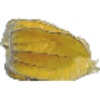
Label: physalis_with_husk